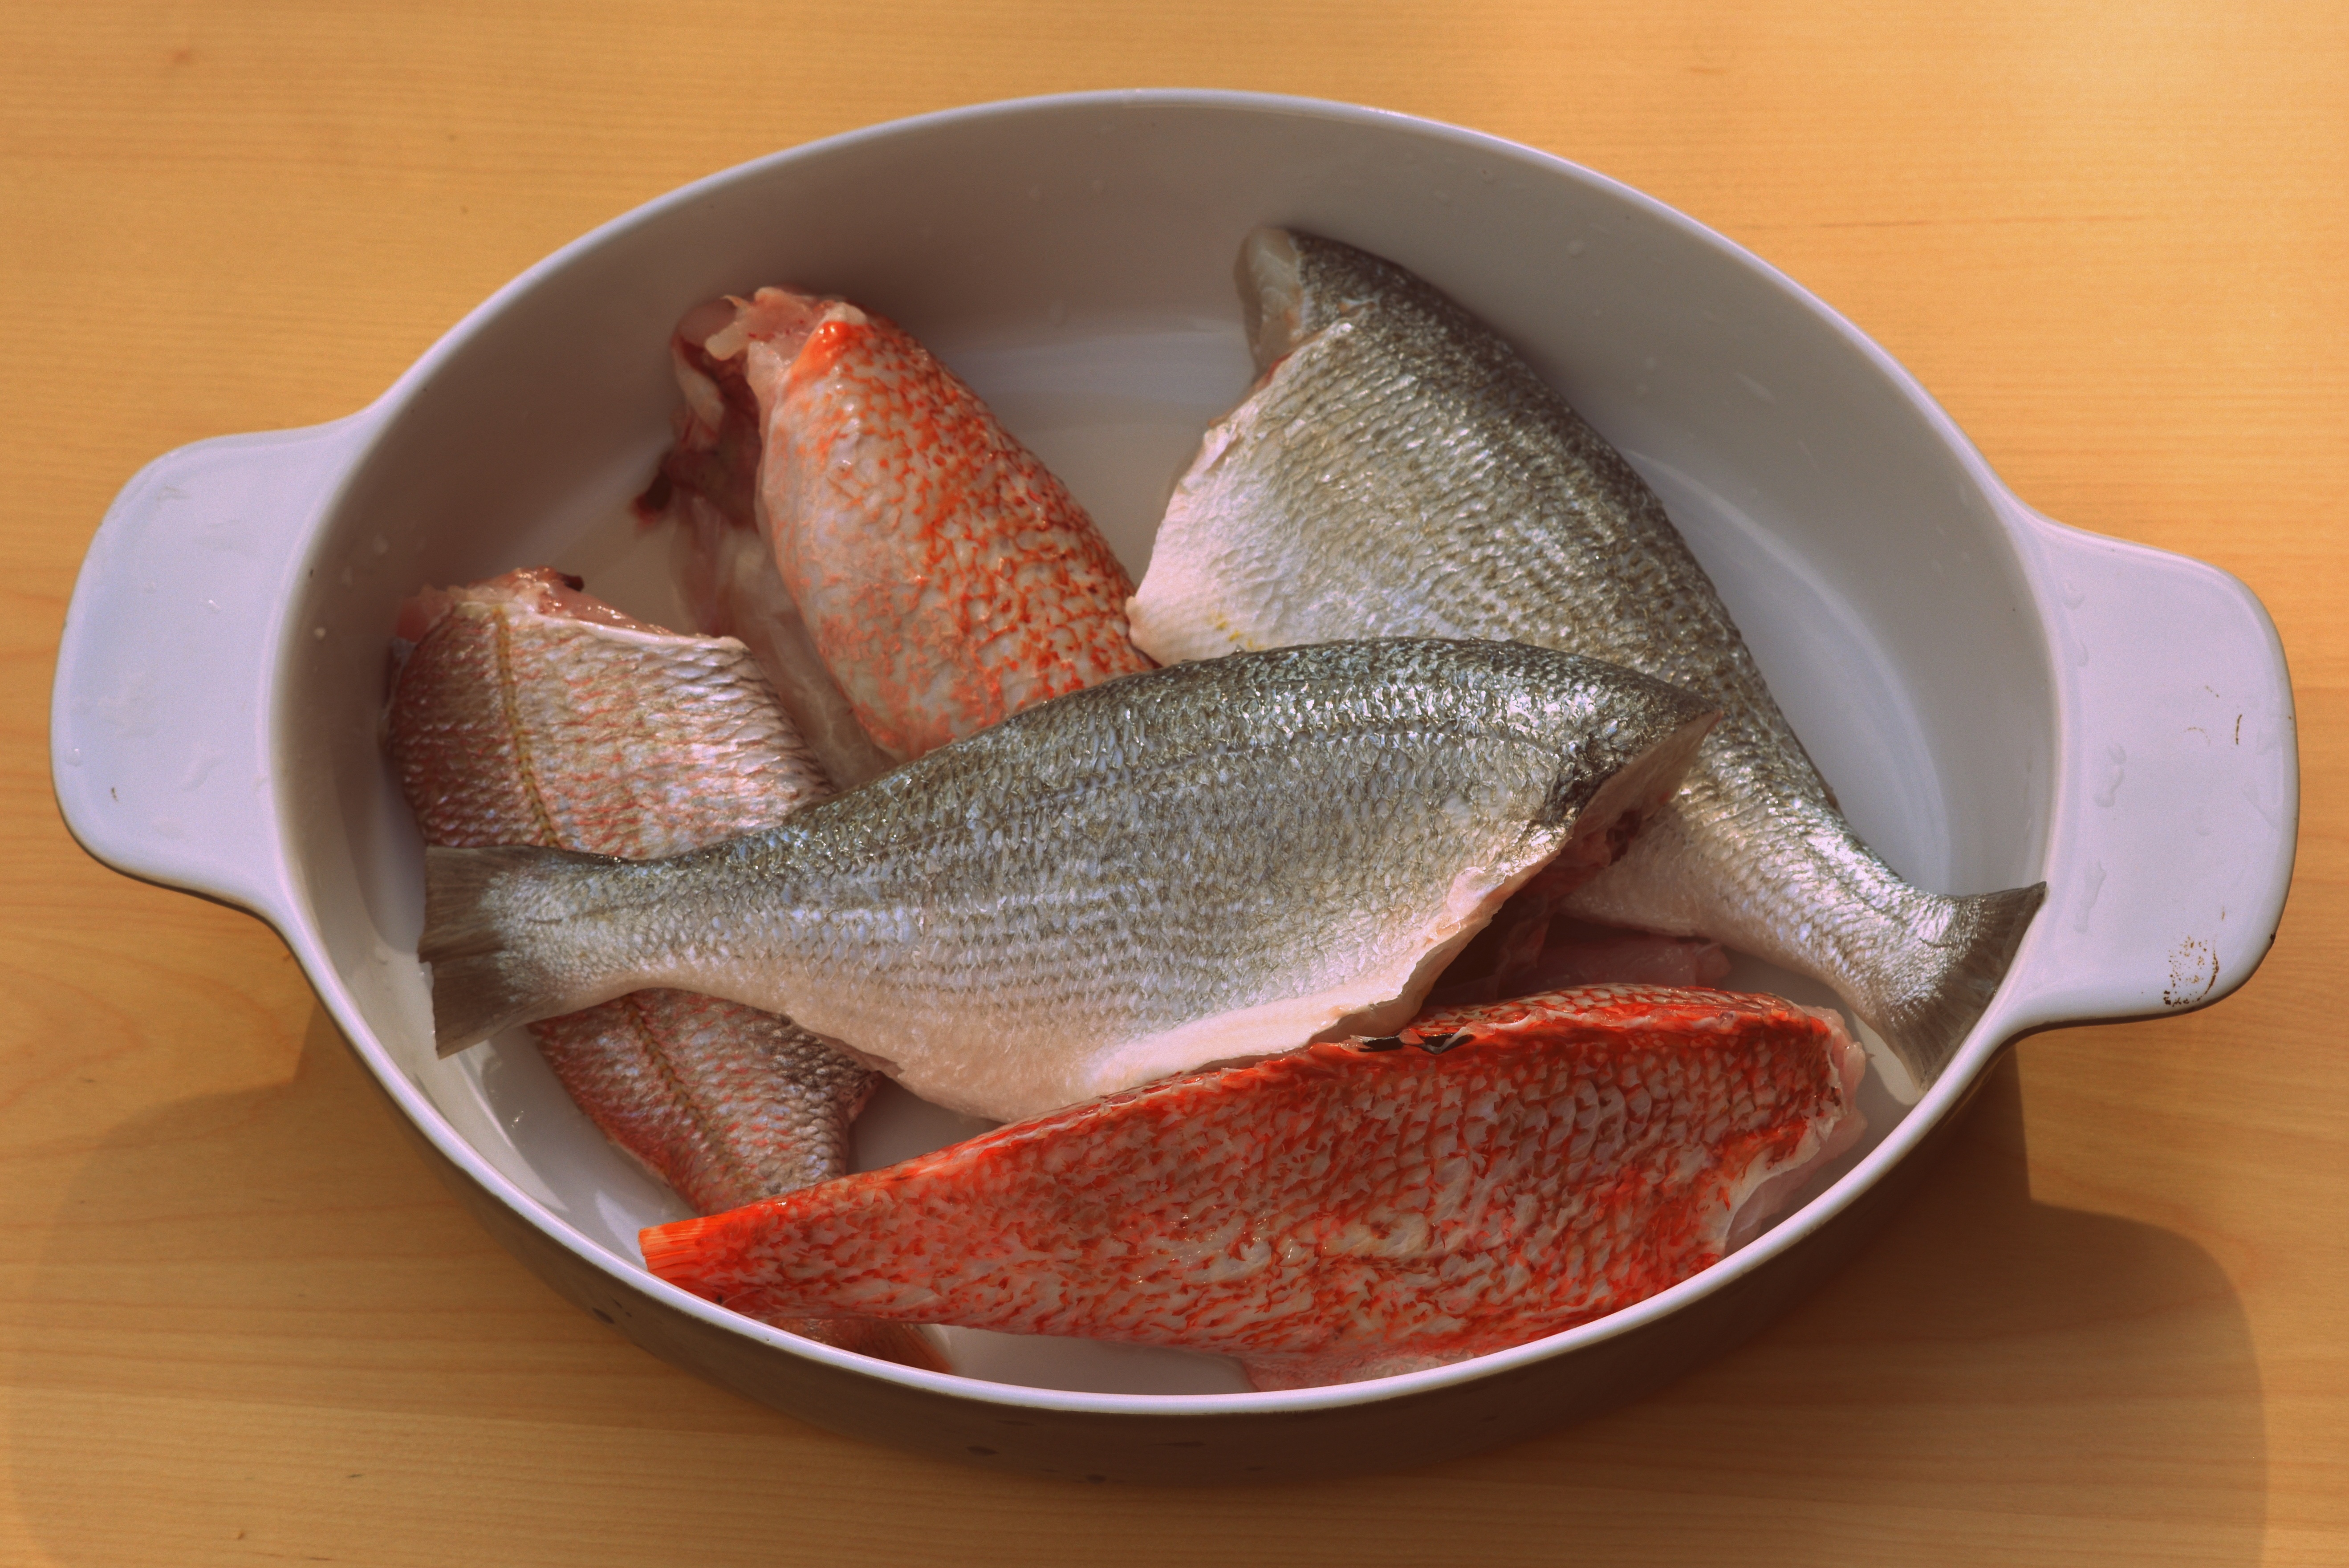
dish, food, produce, seafood, fish, cuisine, sardine, power supply, fresh fish, red snapper, tilapia, forage fish, dorade